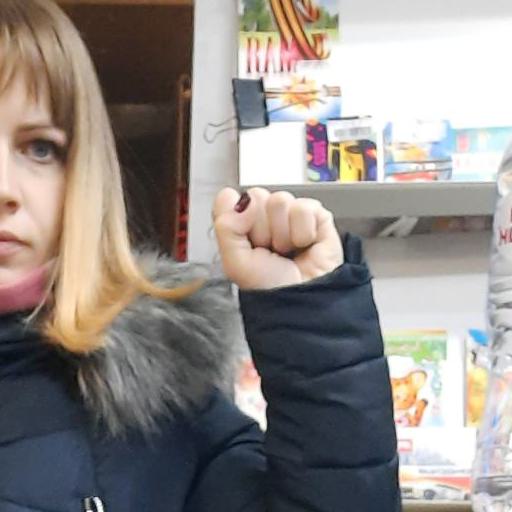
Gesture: fist